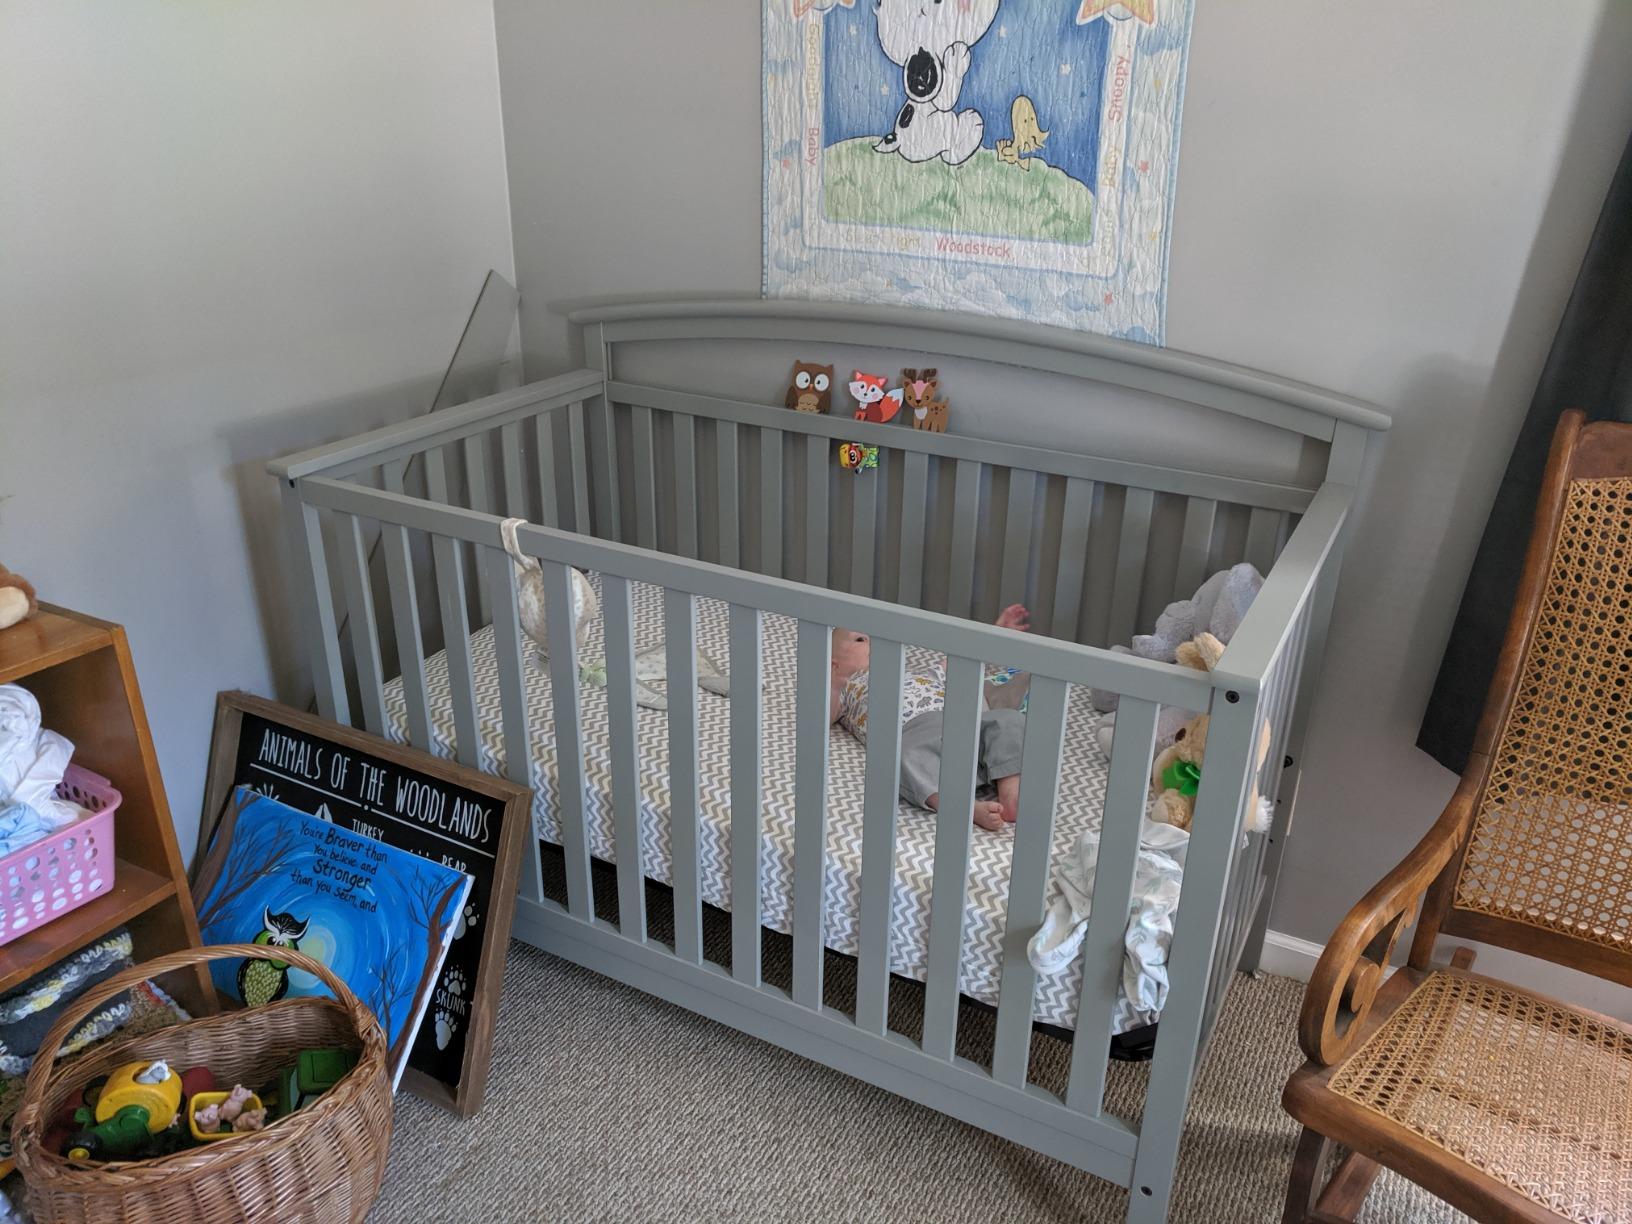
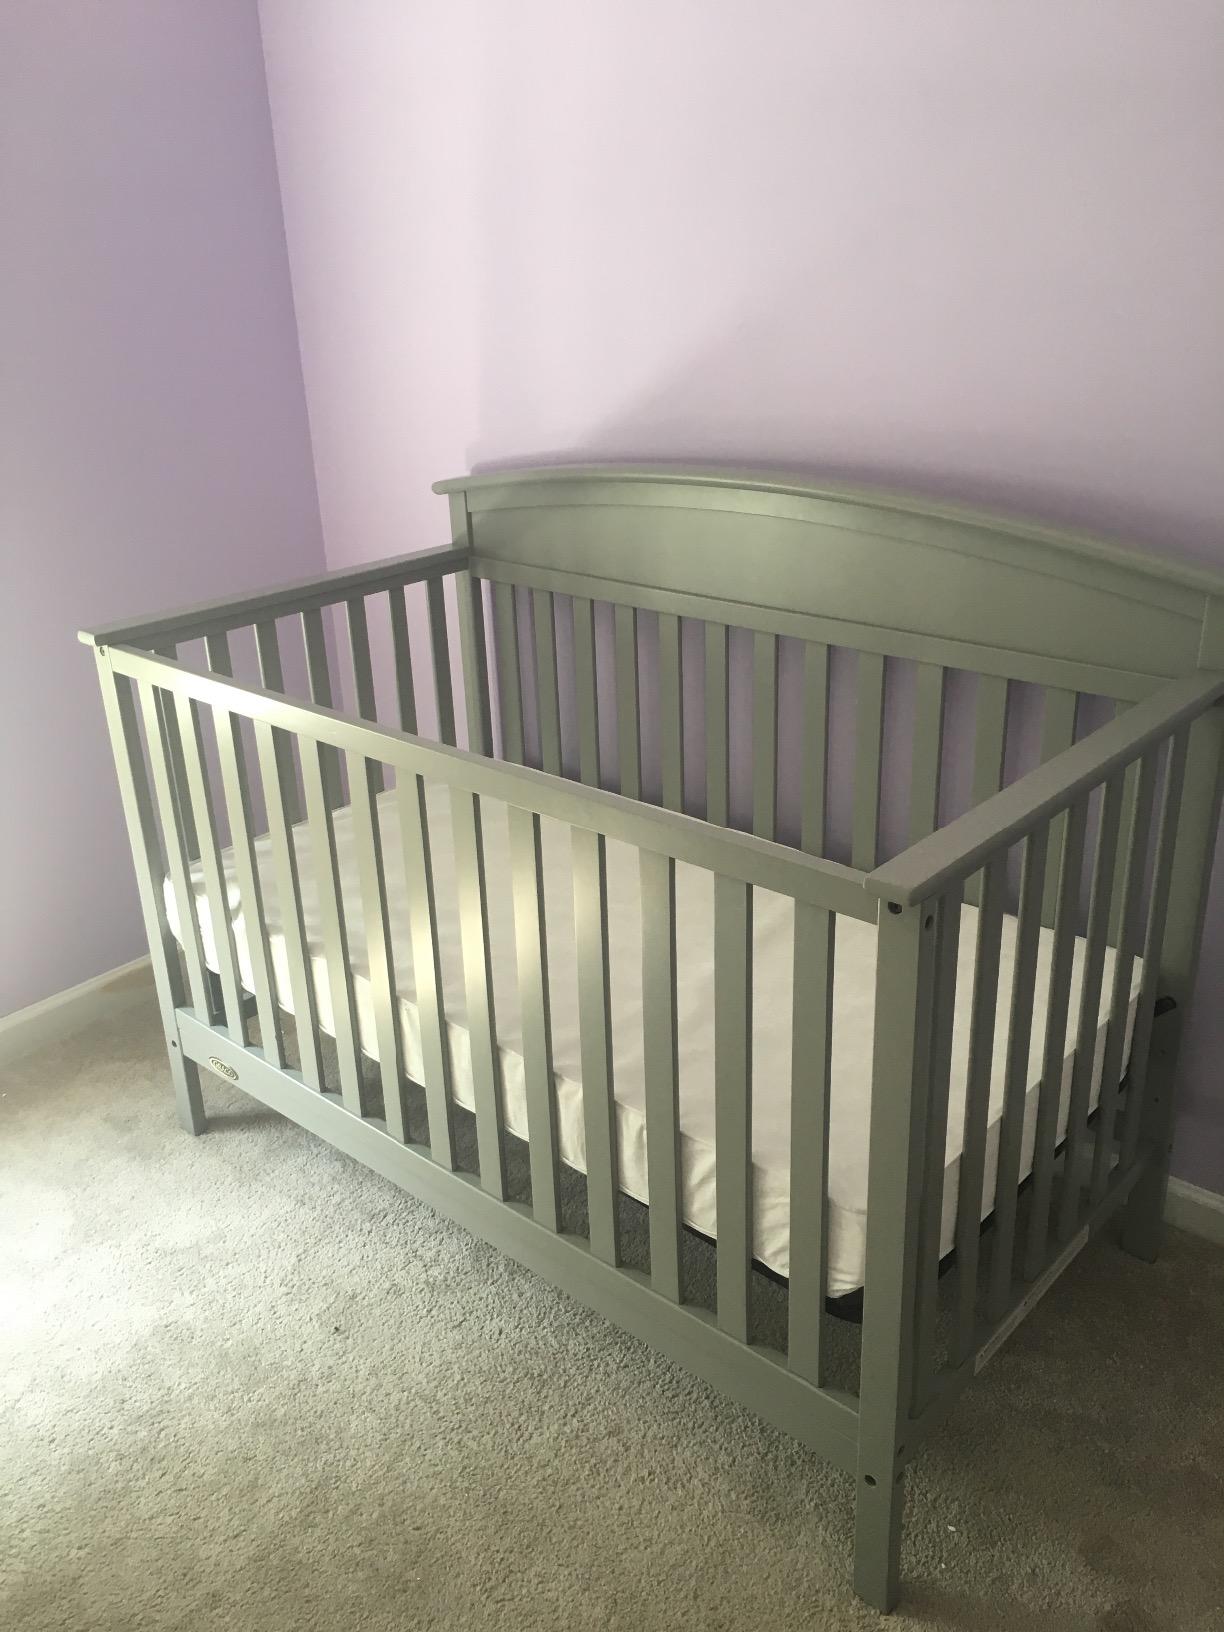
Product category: products_crib
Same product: yes